Lamborghini Jarama

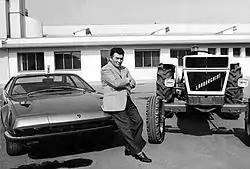
Ferruccio Lamborghini with a Jarama (left) and a Lamborghini built tractor (right)

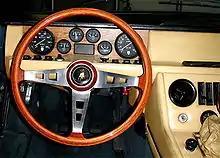
Early Jarama instrument panel and steering wheel

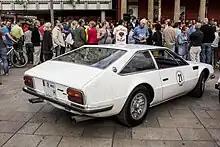
Early Jarama rear view, showing Miura-style knock-off magnesium wheels

In 1968 Lamborghini began manufacturing the Islero to meet the demand of the American market. When it came time to replace it, instead of just redesigning the Islero, Lamborghini instead made the Jarama. Introduced in 1970 at the Geneva Motor Show, Lamborghini built the Jarama to meet U.S. standards using a version of the Espada chassis that had had its wheelbase shortened by 10.7 inches.